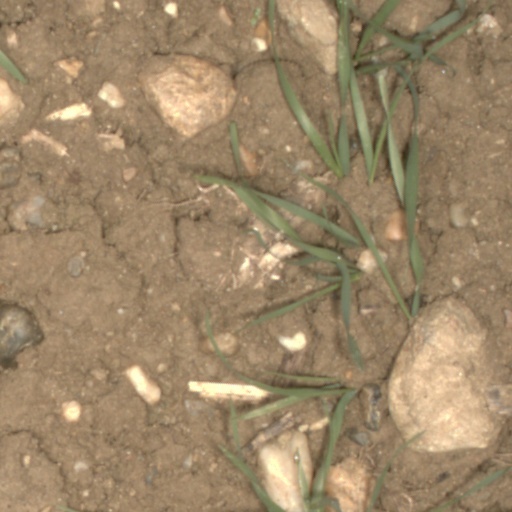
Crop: wheat